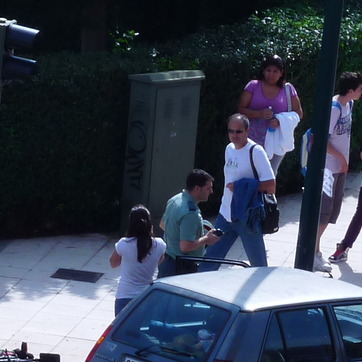
Material: hair